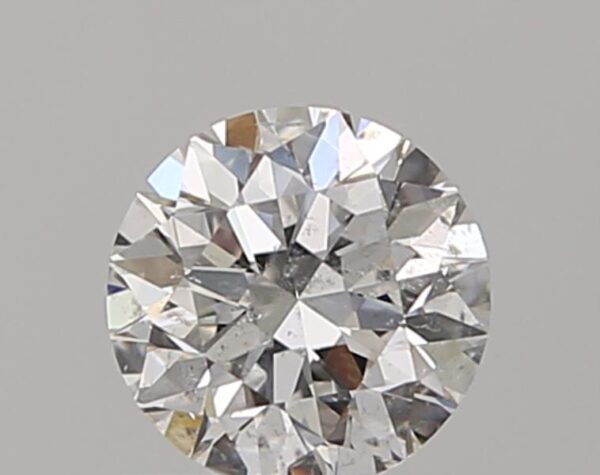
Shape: round
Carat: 0.54
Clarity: SI2
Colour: F
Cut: VG
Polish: VG
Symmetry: VG
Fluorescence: N
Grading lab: GIA
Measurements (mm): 5.14 x 5.18 x 3.27